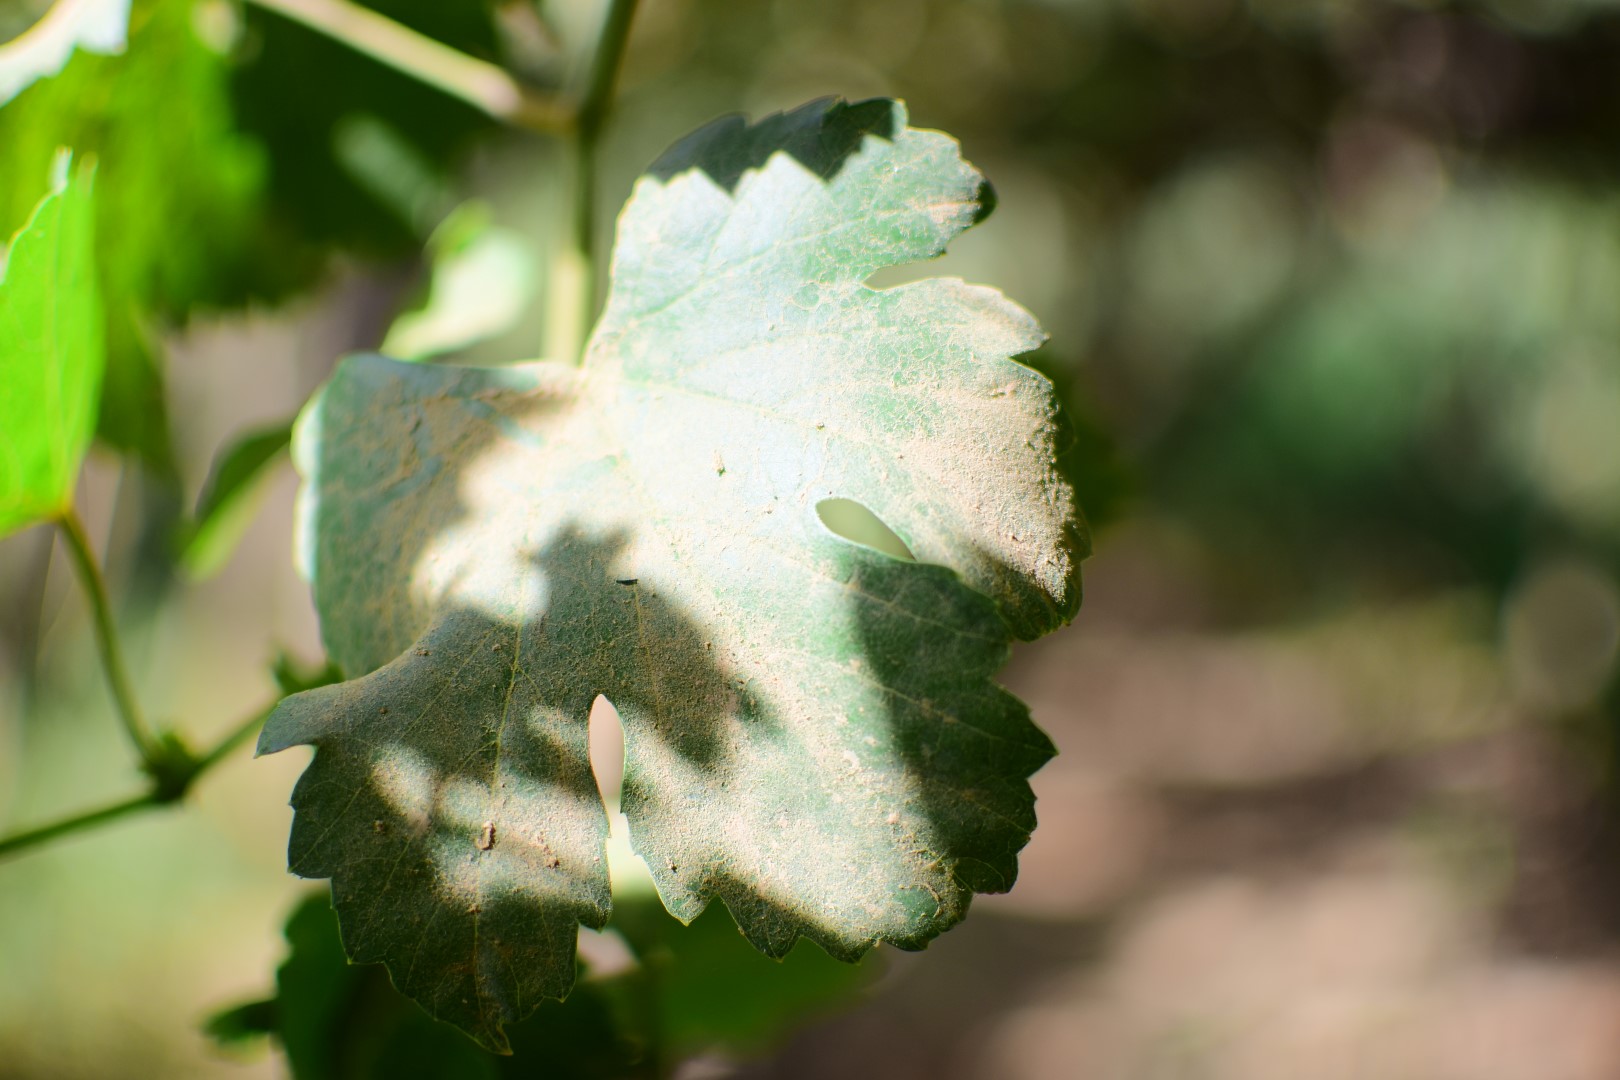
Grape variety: Shdah